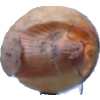
Label: onion